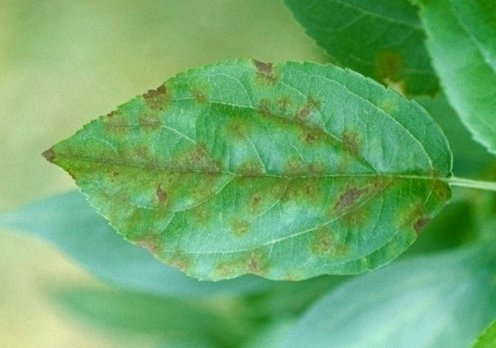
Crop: apple
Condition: scab